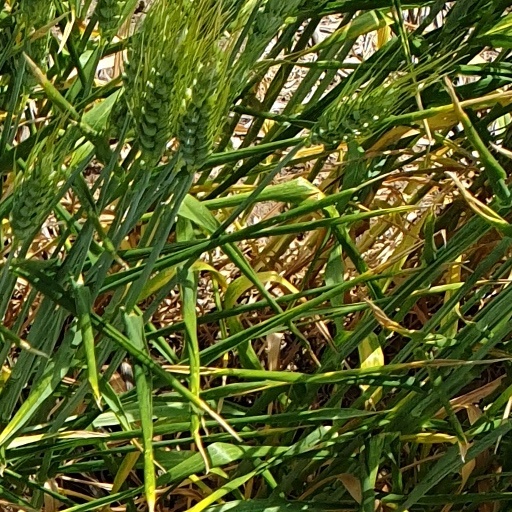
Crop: wheat